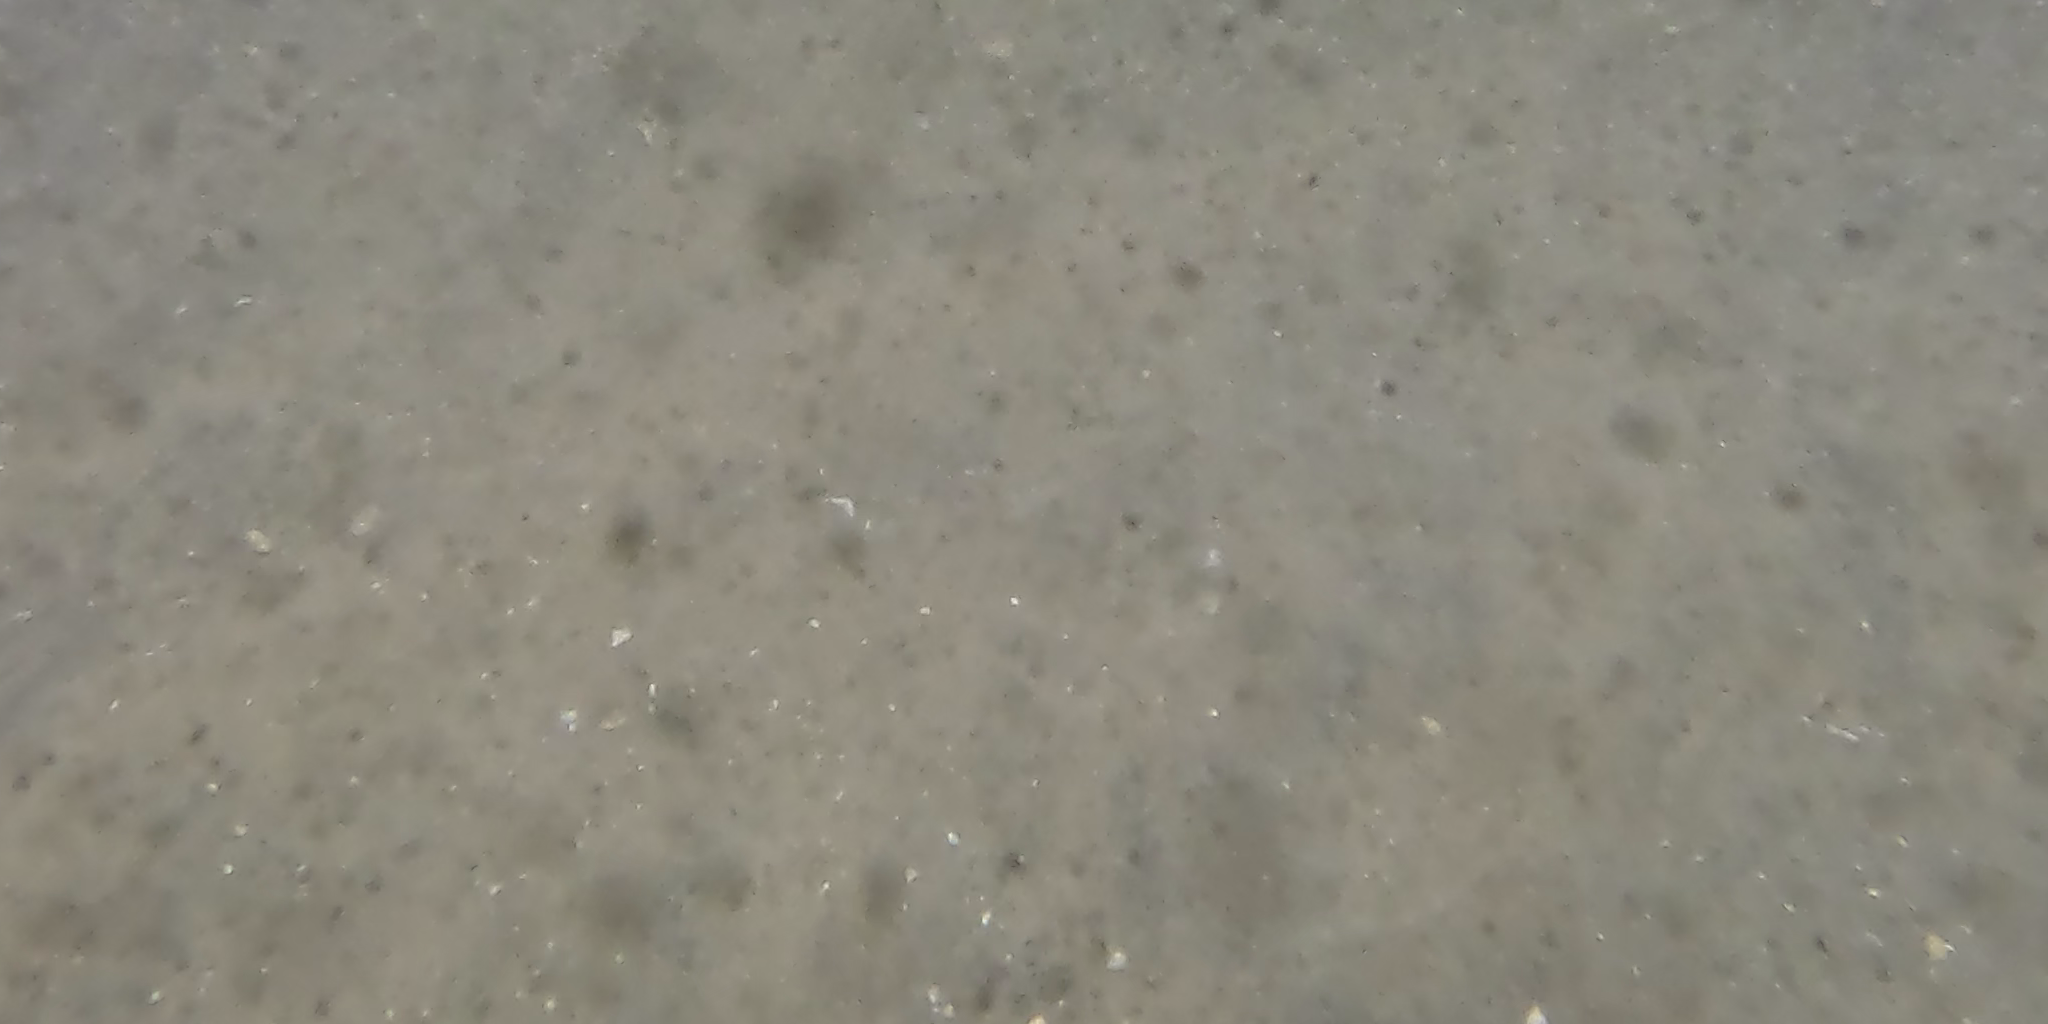
Seabed habitat: bad